Guild

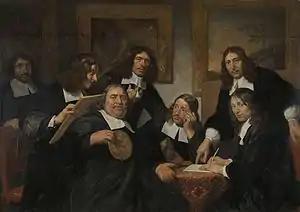
"The Haarlem Painter's Guild" in 1675, by Jan de Bray

The guild was made up by experienced and confirmed experts in their field of handicraft. They were called master craftsmen. Before a new employee could rise to the level of mastery, he had to go through a schooling period during which he was first called an apprenticeship. After this period he could rise to the level of journeyman. Apprentices would typically not learn more than the most basic techniques until they were trusted by their peers to keep the guild's or company's secrets.